Nashville, Tennessee

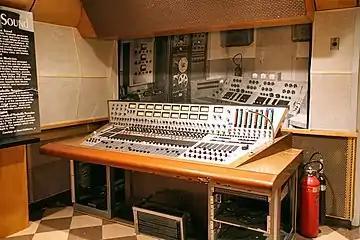

Nashville lies on the Cumberland River in the northwestern portion of the Nashville Basin. Nashville's elevation ranges from its lowest point, above sea level at the Cumberland River, to its highest point, above sea level in the Radnor Lake State Natural Area. Nashville also sits at the start of the Highland Rim, a geophysical region of very hilly land. Because of this, Nashville is very hilly. Nashville also has some stand alone hills around the city such as the hill on which the Tennessee State Capitol building sits.